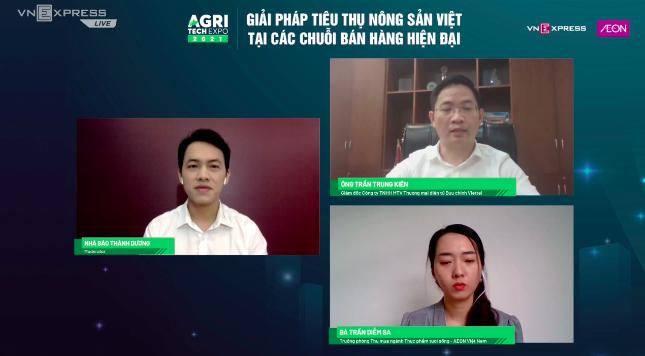
có hai người đàn ông mặc áo sơ mi màu trắng và một người phụ nữ mặc áo xám